Jo-Wilfried Tsonga

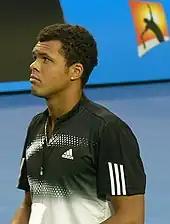
Tsonga in a white shirt lookinh away from the camera.

Starting his 2008 season at the 2008 Next Generation Adelaide International, Tsonga defeated Victor Hănescu, Ernests Gulbis and Lleyton Hewitt (the top seed). However, he fell in the semifinals to Jarkko Nieminen. In doubles, Tsonga and Sébastien Grosjean lost to Florian Mayer and Chris Haggard in the first round.